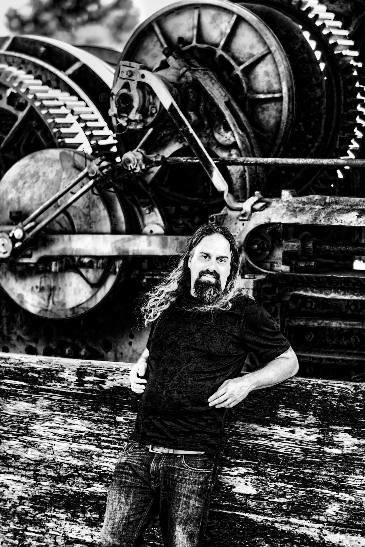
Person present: Yes